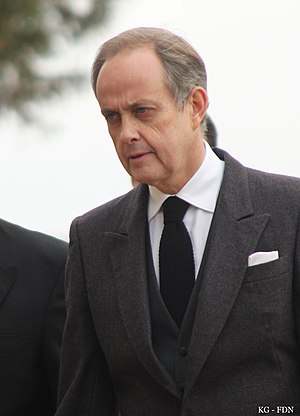
Jean, greve af Paris, hertug af Vendôme
Jean d'Orléans, greve af Paris.
Jean, greve af Paris, hertug af Vendôme født 19. maj 1965 i Boulogne-Billancourt, Hauts-de-Seine, Île-de-France, Frankrig er en fransk prins, der siden 2019 har været én af Frankrigs tre tronprætendenter.